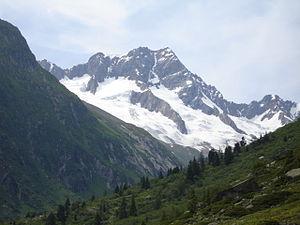
Le Sustenhorn est un sommet des Alpes uranaises, en Suisse. Il culmine à 3 502 m d'altitude.